List of Yamaha motorcycles

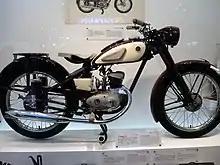
Yamaha YA-1

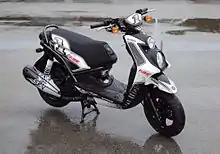
Modified Yamaha BW 125 in Colombia

Some of these step-throughs and scooters are made for Southeast Asian markets, where they are known as underbones.